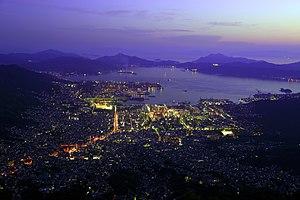
Kure est une ville située dans la préfecture d'Hiroshima, au Japon. Elle abrite une grande base navale.